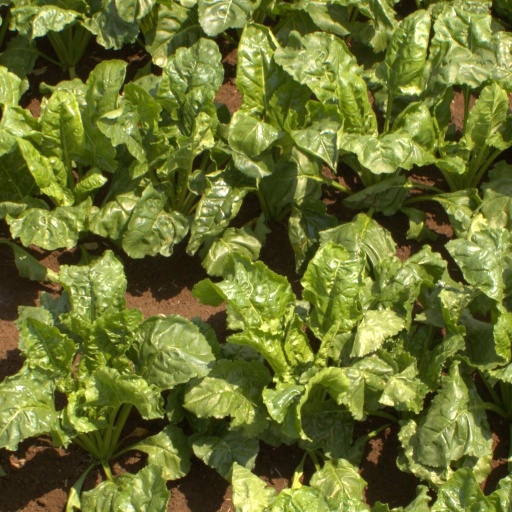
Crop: sugar beet